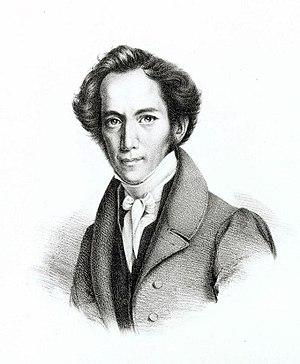
La fête de Hambach est une manifestation de masse qui eut lieu du 27 au 30 mai 1832 au château de Hambach situé dans la ville de Neustadt an der Haardt. En pleine restauration, elle fait figure de temps fort pour l'opposition bourgeoise libérale de l'époque. Le choix d'organiser la manifestation dans le Palatinat rhénan vient du fait que la population locale était insatisfaite vis-à-vis du Royaume de Bavière qui dominait la région depuis le congrès de Vienne en 1815.